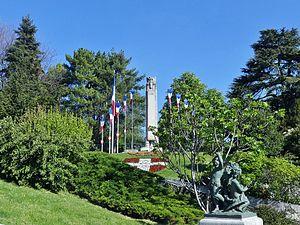
Vue de la bordure et entrée sud du parc du Clos Savoiroux de Chambéry, en Savoie. Sont visibles une sculpture de Marmousets ainsi que le grand monument aux morts à la guerre en arrière-plan.
Cette liste de parcs et jardins publics de France recense l'ensemble des jardins publics, parcs publics et espaces verts appartenant aux collectivités territoriales de France. Les parcs et jardins appartenant à des institutions ou des établissements publics français figurant dans cette liste sont des propriétés privées.
Chambéry est une commune française située dans le département de la Savoie en région Auvergne-Rhône-Alpes.